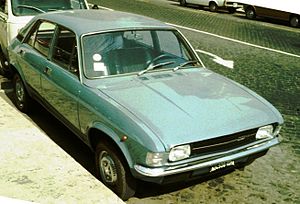
Austin Allegro / Innocenti Regent
Innocenti Regent.
Austin Allegro var en personbil, fremstillet af den britiske bilkoncern Austin mellem 1973 og 1983.